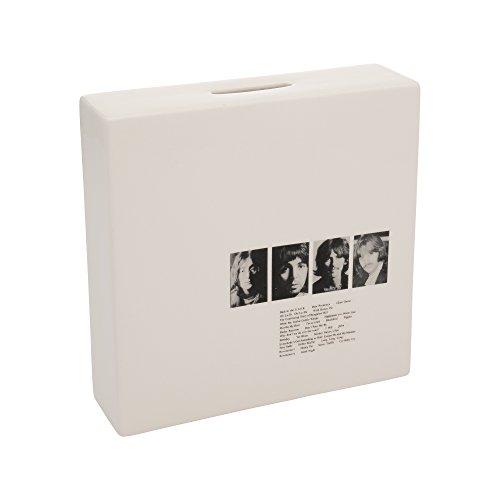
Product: Vandor The Beatles Limited Edition White Album Ceramic Coin Bank, 6 x 6 x 1.75 inches (72050)
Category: Toys & Games | Novelty & Gag Toys | Money Banks
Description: Start saving with The Beatles ceramic coin bank.
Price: $18.00
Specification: ProductDimensions:6x1.8x6inches|ItemWeight:1.46pounds|ShippingWeight:1.46pounds(Viewshippingratesandpolicies)|Manufacturer:Vandor|ASIN:B07DPQ9W8C|Itemmodelnumber:72050